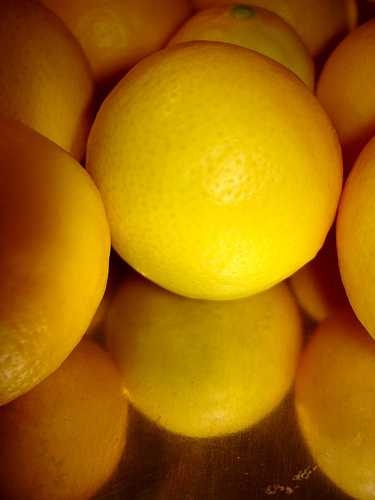
Label: Lemon